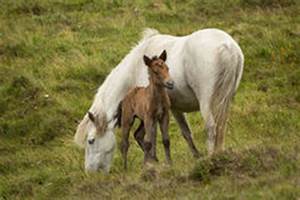
Label: sheep